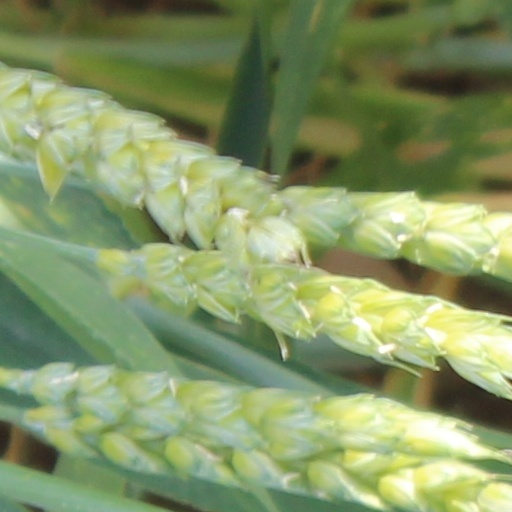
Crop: wheat